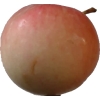
Label: Apple 10